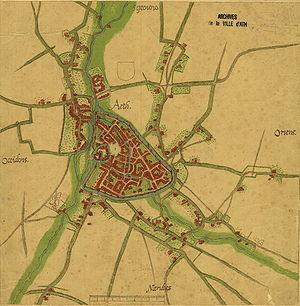
Ath est une ville francophone de Belgique située en Région wallonne, chef-lieu d'arrondissement en province de Hainaut. Elle est le siège d'une Justice de paix.